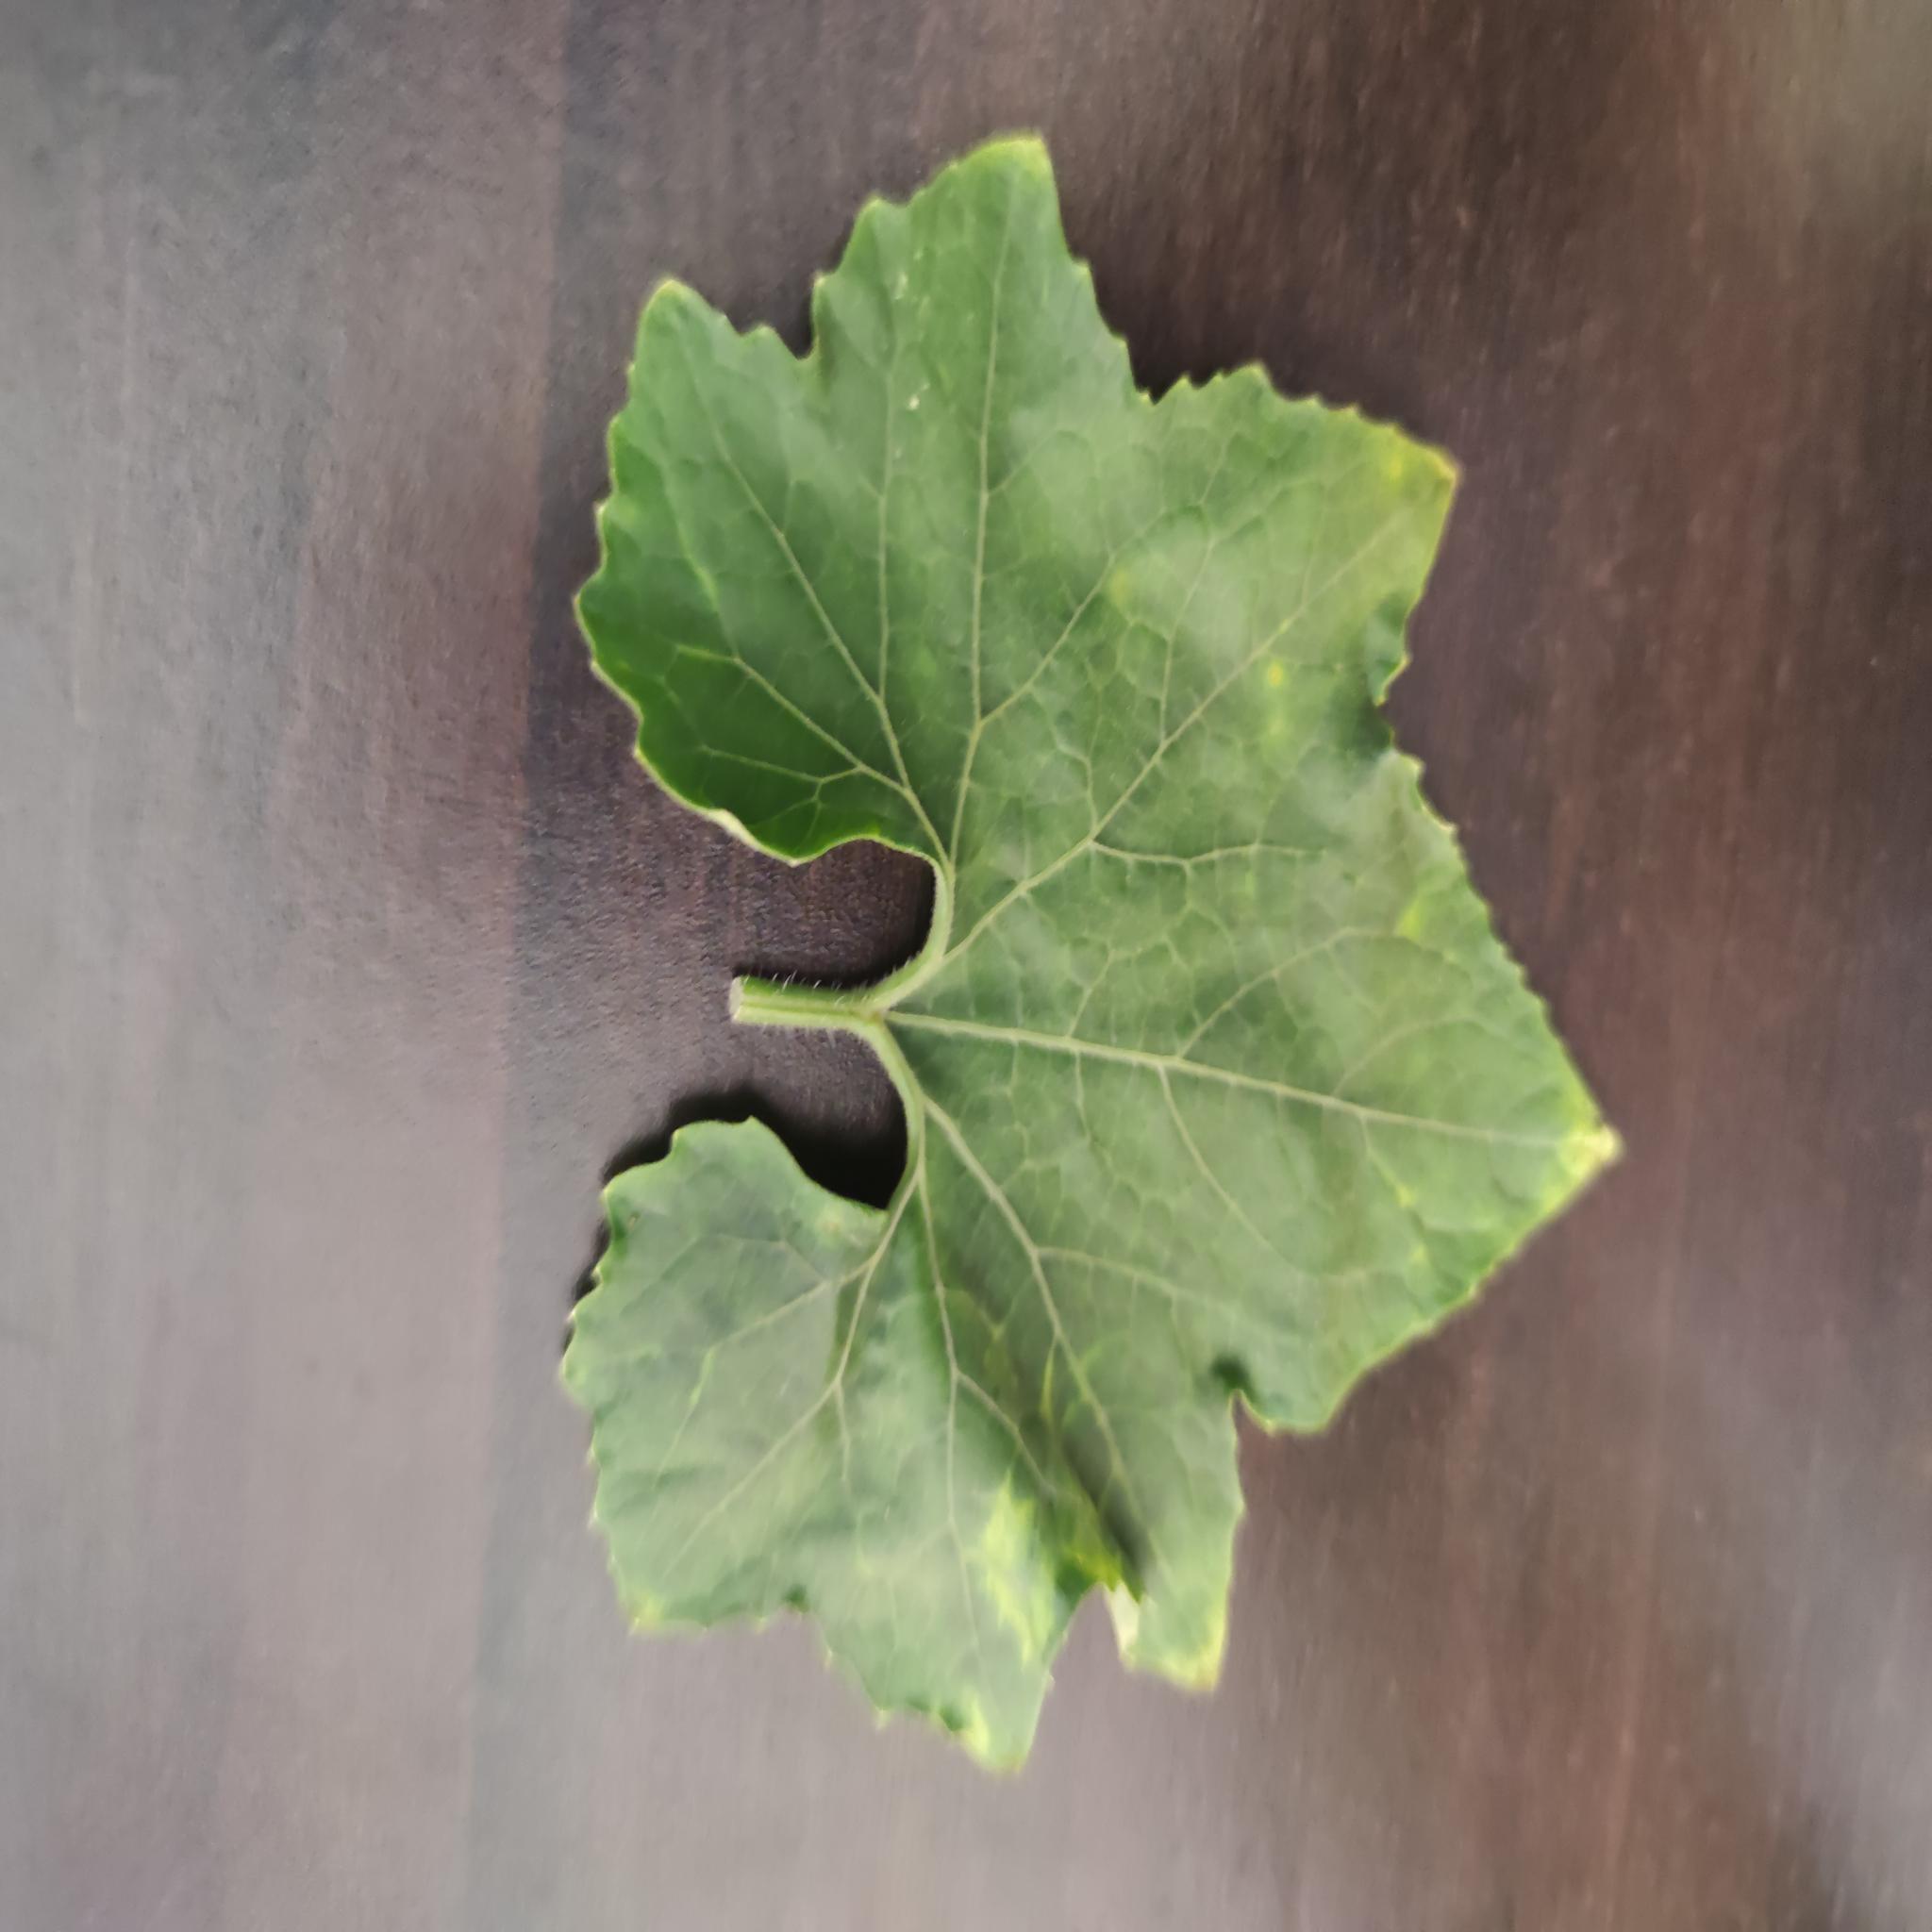
Label: Leaf curl